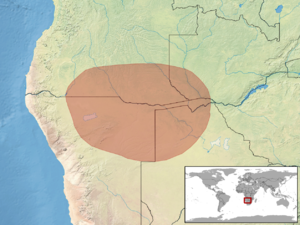
Monopeltis anchietae est une espèce d'amphisbènes de la famille des Amphisbaenidae.